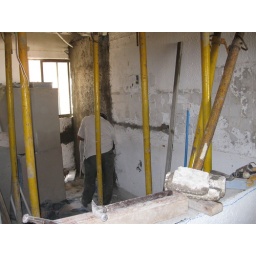
finishing new wall in kitchen